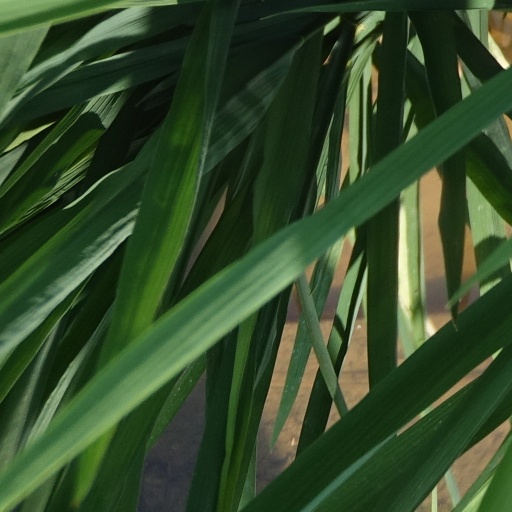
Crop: rice